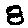
Label: 8